Kawasaki T-4

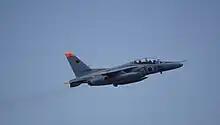
A T-4 of 301st Squadron at Hyakuri Air Base (2017)

The Kawasaki T-4 is a Japanese subsonic intermediate jet trainer aircraft. It is a twin-engined aircraft, being powered by pair of Ishikawajima-Harima-built F3-IHI-30 turbofan units. These engines, which were capable of generating up to of thrust, were indigenously-developed in conjunction with the T-4. Flight International observed that the performance of the T-4 was comparable with several widely exported jet trainers, such as the Franco-German Dassault/Dornier Alpha Jet and British BAE Systems Hawk. Specifically, the T-4 possessed a lower wing loading and 20 per cent greater thrust-to-weight ratio than either of these aircraft, easily permitting an initial climb to altitude rate of per minute. While no combat-orientated model of the aircraft has been developed to date, the standard T-4 features three hard points, enabling the installation of various air-to-air missiles, bombs, and a gun pod.